Johnny Mackintosh and the Spirit of London

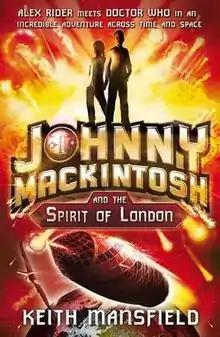

Johnny Mackintosh and the Spirit of London is the first novel in a series of young adult books written by Keith Mansfield and published by Quercus. The book opens on the thirteenth birthday of the title character and is written entirely from Johnny Mackintosh's point of view.